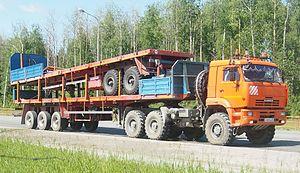
KamAZ-65225 est un camion lourd, tracteur 6x6 de semi-remorques, présenté par le constructeur russe KamAZ en 2004 lors de la foire de Moscou. Il est difficile de savoir quand sa production a réellement commencé. Les exemplaires les plus anciens recensés datent de 2005.